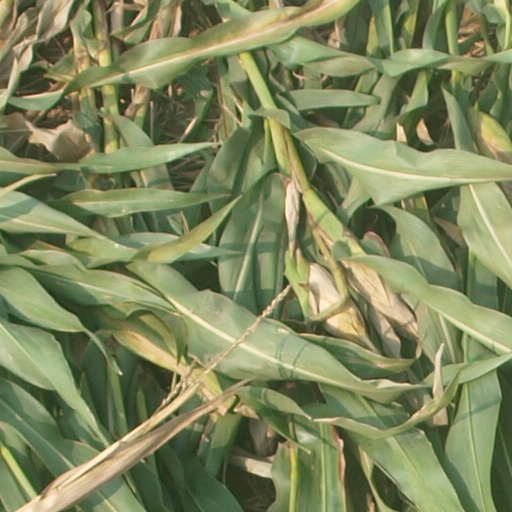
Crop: maize; corn